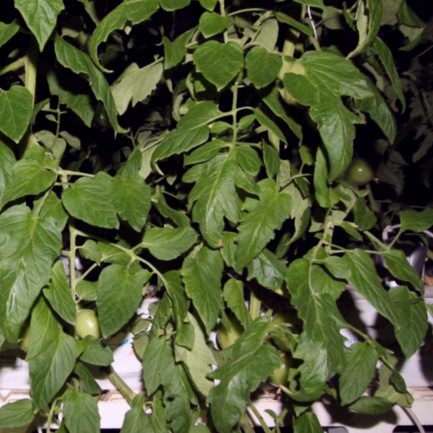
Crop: tomato